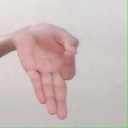
अक्षर: ज्ञ